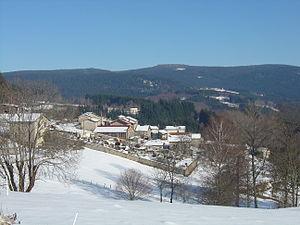
Vue générale de La Renaudie
La Renaudie est une commune française, située dans le département du Puy-de-Dôme en région Auvergne-Rhône-Alpes.